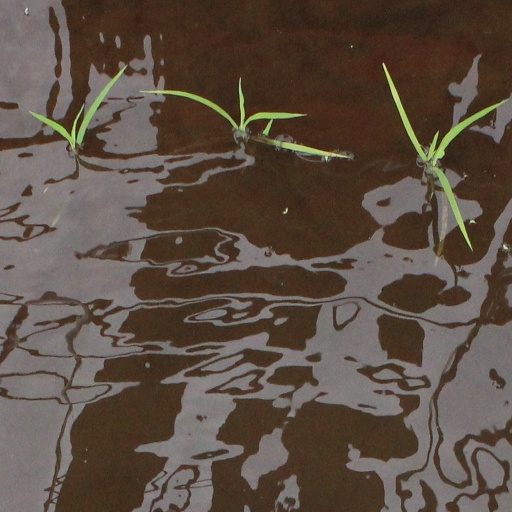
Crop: rice